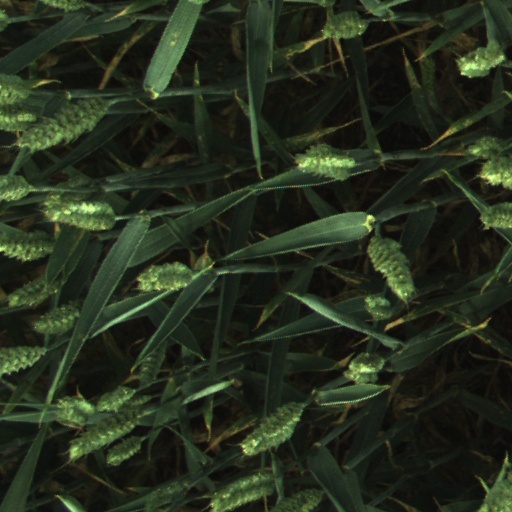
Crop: wheat